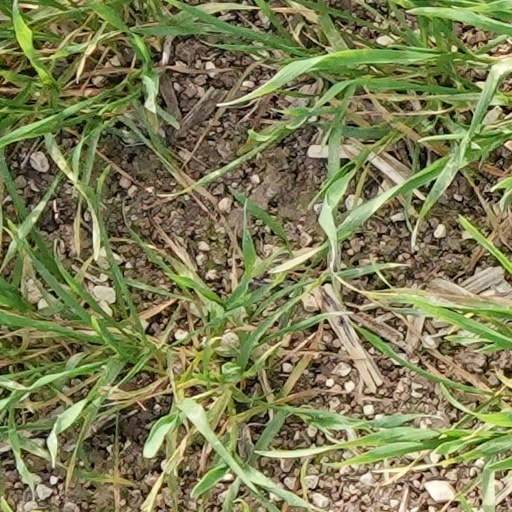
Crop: wheat